Chlamydia

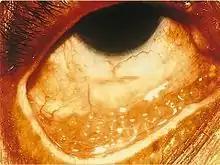
Conjunctivitis due to chlamydia

Trachoma is a chronic conjunctivitis caused by "Chlamydia trachomatis". It was once the leading cause of blindness worldwide, but its role diminished from 15% of blindness cases by trachoma in 1995 to 3.6% in 2002. The infection can be spread from eye to eye by fingers, shared towels or cloths, coughing and sneezing and eye-seeking flies. Symptoms include mucopurulent ocular discharge, irritation, redness, and lid swelling. Newborns can also develop chlamydia eye infection through childbirth (see below). Using the SAFE strategy (acronym for surgery for in-growing or in-turned lashes, antibiotics, facial cleanliness, and environmental improvements), the World Health Organization aimed (unsuccessfully) for the global elimination of trachoma by 2020 (GET 2020 initiative). The updated World Health Assembly neglected tropical diseases road map (2021–2030) sets 2030 as the new timeline for global elimination.